Town square

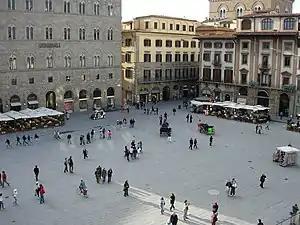
Piazza della Signoria, in Florence, Italy, a historic example of a traditional public square

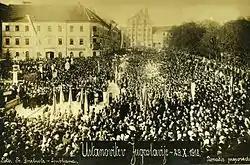
Announcement of the establishment of the State of Slovenes, Croats and Serbs on Congress Square in 1918

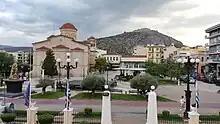
The Saint Peter's Square is the heart of the Greek city of Argos.

A town square (or public square, urban square, city square or simply square), also called a plaza or piazza, is an open public space commonly found in the heart of a traditional town or city, and which is used for community gatherings. Related concepts are the civic center, the market square and the village green.